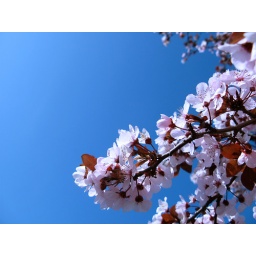
The trees are abloom! Taken in the Yahoo! overflow parking. :-) EDIT: This tree is now gone. Sucks.